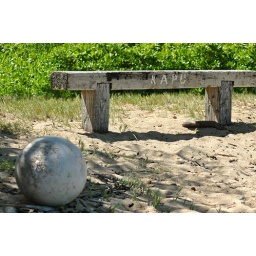
Taken during a walk along the shore at the beach house in Laie, HI. (02 Sept. 2010.)